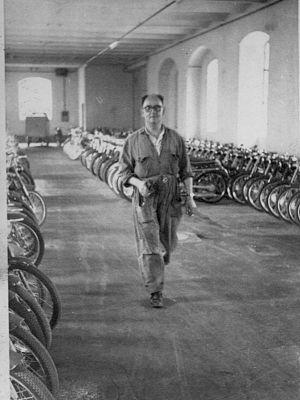
Itom était une usine de motos née à Turin, rue Millio n ° 41, en 1944 avec le propriétaire Corrado Corradi.